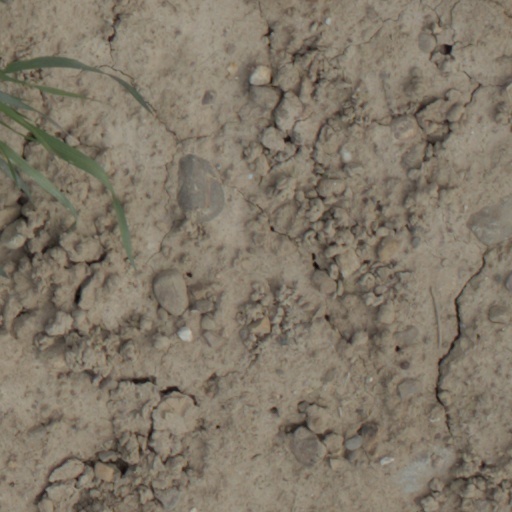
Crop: wheat